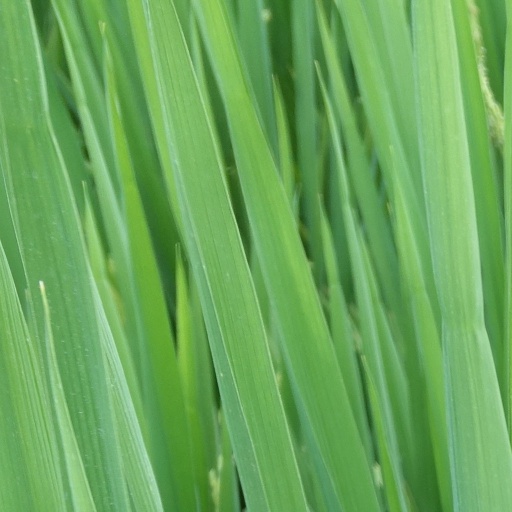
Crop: rice